Wisconsin State Natural Areas Program

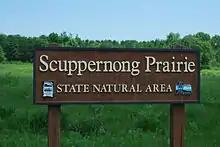
Newer SNA Sign

Wisconsin's State Natural Areas Program was created in 1951 and was the first state-sponsored programo of its kind in the United States. It was developed with guidance from early conservationists such as Aldo Leopold, Norman C. Fassett, Albert Fuller, and John Thomas Curtis.